Feijoada (Brazilian dish)

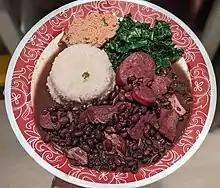
Typical "feijoada" dish accompanied by rice, kale and farofa.

The "feijoada completa" ("complete feijoada"), as it is known, accompanied by rice, sliced oranges, sautéed kale and "farofa", was very popular at the Rio de Janeiro restaurant G. Lobo, which was located at 135 General Câmara Street in downtown Rio de Janeiro. The establishment, founded at the end of the 19th century, but disappeared in 1905 with the widening of Uruguaiana Street.